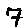
Label: 7